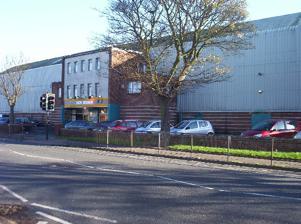
Building: Whitley Bay Ice Rink
Country: United Kingdom
Year built: 1955
Whitley Bay Ice Rink Location Whitley Bay Coordinates 55°2′9″N 1°27′18″W / 55.03583°N 1.45500°W / 55.03583; -1.45500 Capacity 3,200 Opened 1955 Tenants Various - See 'About' Website www .whitleybayicerink .co .uk Whitley Bay Ice Rink is an ice rink located in Whitley Bay , Tyne and Wear , England and is the home of the Whitley Warriors ice hockey team. An additional team played out of the ice rink, the Newcastle Vipers , who are now disbanded. It is one of two permanent public ice rinks in the north east of England . A ten-pin bowling centre in the area upstairs which was added in the 1960s was closed in 2007. This area (as of 2019) is now home to a newly refurbished entertainment suite and conference facility. About It was also the region's premier concert venue, until the Newcastle Arena opened in 1995. Artists that have performed at the venue include Status Quo , AC/DC , The Cure , Wham! , Iron Maiden , KISS , Metal Church , Metallica , Kylie Minogue , New Kids on the Block , Oasis , Pet Shop Boys , Sting , The Stone Roses and Take That , among others. Surprisingly, Whitley Bay Ice Rink has only ever held one professional boxing event - Chris Eubank KO’d Jose Ignacio Barruetebana in just 55 farcical seconds in a main event of that 1995 show. However, the WWE then WWF held three wrestling house shows at the rink in 1993 with wrestlers such as The Undertaker , Shawn Michaels , Bret Hart , Randy Savage , Razor Ramon , Diesel , Ted Dibiase and Yokozuna appearing. As with concerts the WWE now does all of its Newcastle shows in the larger Utilita Arena . In 2005, the ice rink was used to film BBC sitcom Thin Ice . Even though the series was set in Derby , Whitley Bay Ice Rink was chosen because the production company had used the venue on numerous occasions in the past. Although reference is made to Whitley Bay as the host of the British Championships in the programme, no mention is made in the credits. In 2006, the ice rink was criticized by local authorities after demonstrating exceedingly poor fire regulations when a blaze was discovered. Skaters continued on the ice whilst the fire escalated. 2008 saw the rink undertake several improvements, such as new barriers and plexiglass, bench doors for hockey players and a new Zamboni (an ice resurfacer ). The Newcastle Vipers played their remaining home games at Whitley Bay ice rink due to the Utilita Arena not participating in holding sports events anymore. This stopped when the Vipers ceased operation at the end of the 2010/11 season. Whitley Bay Beacons, the rinks all female team play out of the rink, hosting 3 teams across various levels. Their First team plays in the WNIHL Elite division, Second team Plays in WNIHL Div 2 and their third team in the organisation is their Under 16s Development Squad. Whitley Bay Ice Rink is also host to grass roots ice hockey teams, ranging from Whitley Bay Junior Development teams to recreational teams and university squads. Junior System: Under 8s Under 10s Under 12s Under 16s Under 18s Recreational teams- [training nights] Whitley Bay Islanders [Monday and Thursday] Tyneside Jesters [Thursday] Newcastle Coyotes [Friday] Whitley Bay Sharks [Friday] Whitley Wildcats [Saturday] North East Nomads [Saturday] Newcastle Predators [Sunday] References